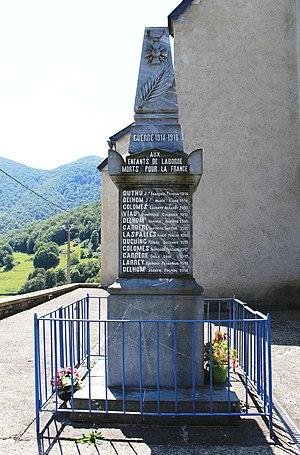
Monument aux morts de Laborde (Hautes-Pyrénées)
Laborde est une commune française située dans le département des Hautes-Pyrénées, en région Occitanie.